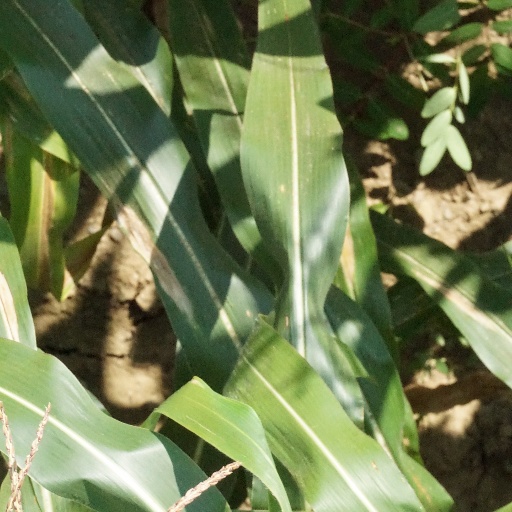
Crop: maize; corn